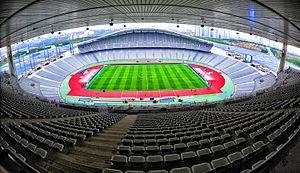
Le stade olympique Atatürk est un stade omnisports de 75 145 places construit à Istanbul pour la candidature de la ville à l'organisation des jeux Olympiques de 2008. En raison de l'échec de cette candidature, cet ensemble sportif qui prévoyait de regrouper d'autres équipements sportifs, reste inachevé. Le stade est toutefois pleinement opérationnel.